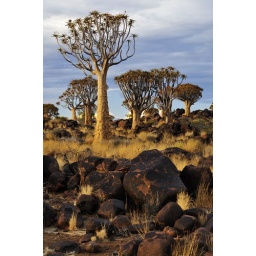
Quiver tree forest near Keetmanshoop Namibia. Picture taken on grand tour of Namibia Dec 29 - Jan 14 2011.